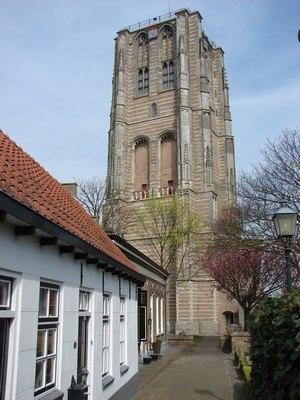
Westvoorn est une ancienne île correspondant à l'ancienne municipalité de Goedereede, faisant maintenant partie de la municipalité de Goeree-Overflakkee qui couvre les deux anciennes îles. Elle ne doit pas être confondue avec Westvoorne aujourd'hui une municipalité de Voorne-Putten, avant le milieu du XIIIᵉ siècle ces deux îles n'en formait qu'une, ayant existé depuis le milieu du XIIᵉ siècle. Auparavant cet endroit était une zone de marécages traversée par des estuaires. En 1751 une digue appelée le Statendam reliant l'île voisine de Overflakkee, a été construite constituant ainsi l'île de Goeree-Overflakkee.